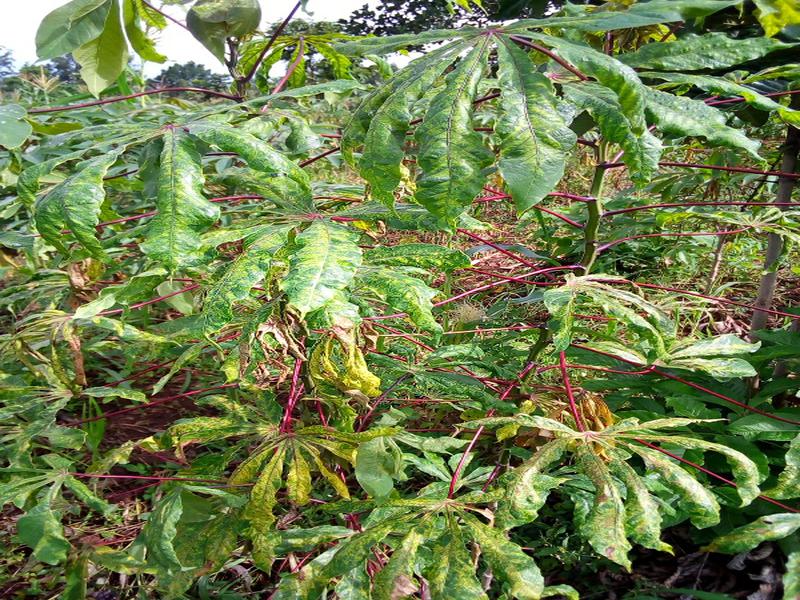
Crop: cassava
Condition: mosaic_disease